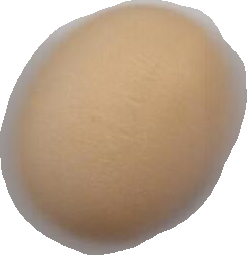
Variety: Anjasmoro